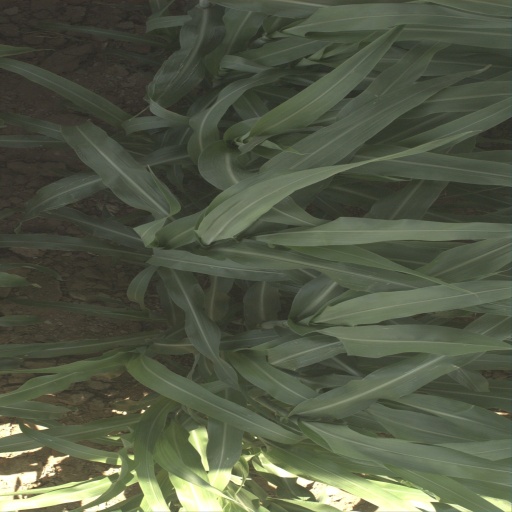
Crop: sorghum